General manager (baseball)

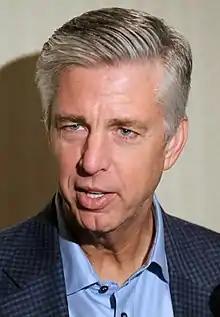
Dave Dombrowski has served as president of baseball operations for the Boston Red Sox and Philadelphia Phillies.

The early decades of the 21st century have seen Major League Baseball teams create a new layer of authority between ownership and the general manager, typically called the "President of Baseball Operations" (POBO). These executives may work in concert with others in the organization styled as presidents but having non-baseball-centric responsibilities, such as President/CEO or President/COO. The trend began in , when, in June, Andy MacPhail was hired into a POBO role by the Baltimore Orioles. Then, in September, general manager Larry Beinfest was promoted to president of baseball operations by the Florida Marlins. In Beinfest's case, he was assisted by a newly appointed GM, Michael Hill.